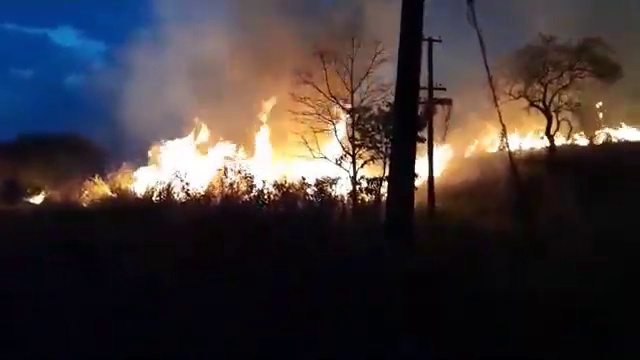
Fire: yes
Smoke: yes